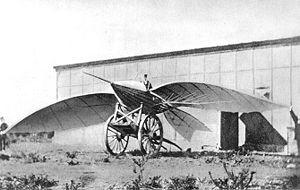
Plonévez-Porzay [ploneve pɔʁzɛ] est une commune située dans la partie sud du département du Finistère, dans la région Bretagne, en France.
L'histoire de l'aviation peut se diviser en six périodes :
Jean Marie Le Bris, né à Concarneau le 25 mars 1817 et mort à Douarnenez le 10 février 1872 est un marin, capitaine au cabotage, armateur de ses propres navires, connu pour avoir été un pionnier de l'aviation.